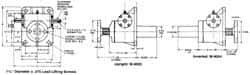
Duff-Norton - 5 Ton Capacity, 12" Lift Height, Inverted Mechanical Screw Actuator - Top Plate
Item #: 35430354 Brand: Duff-Norton Model #: M9004-12 Exact Tooling IR#: 04 Product Specifications Load Capacity 5 Maximum Lift Height (Inch) 12 Style Top Plate Type. Inverted
Brand: Duff-Norton
Category: Business & Industrial > Material Handling > Lifts & Hoists > Jacks & Lift Trucks